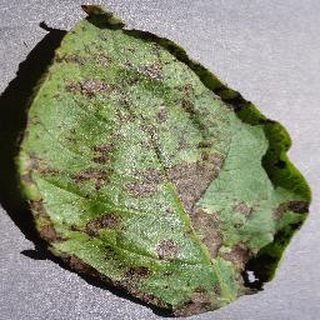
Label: potato_early_blight